Jacksonville, Tampa and Key West Railway

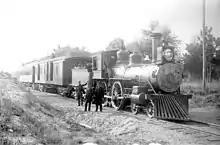
Train on the Jacksonville, Tampa and Key West Railway in 1885

The Tampa, Peace Creek and St. Johns River Railroad was incorporated in 1879, William Van Fleet as president and received a charter to build a railroad from Jacksonville to Tampa. The company , by way of congressional land grants thru the general assembly of Florida, by an act of January 6, 1855, 'to provide for and encourage a liberal system of internal improvements in the state,' declared that the lands granted to the state by the acts of congress of March 3, 1845, and September 28, 1850, together with the proceeds thereof, accrued or that might thereafter accrue, should be set apart and made a separate fund, to be called the internal improvement of the state; and that, for the purpose of assuring a proper application of the fund for the objects mentioned, the lands, and the funds arising from the sale thereof, after paying the necessary expenses of selection, management, and sale, should be vested in five trustees, to wit, in the governor of the state, the comptroller of public accounts, the state treasurer, the attorney general, and the register of state lands, and their successors in office, to hold the same for the uses provided in the act; and by its twenty-ninth section, the general assembly reserved the right to grant to such railroad companies, thereafter chartered, as they might deem proper, upon their compliance with the provisions of the act as to the manner of constructing the road and the drainage of the land, the alternate sections of the 'swamp and overflowed lands' for six miles on each side of the line of the road of any such company. That the Jacksonville, Tampa & Key West Railway Company was incorporated in March 1878, under the general corporation act of the state, of February 1874, by the name of the Tampa, Peace Creek & St. John's River Railroad Company. That the legislature of Florida, by act of March 4, 1879, granted to that company alternate sections of the lands given to the state by the act of congress of September 28, 1850, within six miles on each side of the track or line of its road, provided that the company should comply with the specified provisions of the act of January 6, 1855; and further granted to the company, in consideration of the greatly improved value which would accrue to the state from the construction of the road, 10,000 acres of the same class of lands for each mile of road it might construct, such lands to be of those nearest to the line of the road, its branches and extensions,—this last-named grant being made subject to the rights of all creditors of the internal improvement fund, and to the trusts to which the fund was applicable under the act of January 6, 1855. That on the 27th of June, 1881, the Tampa, Peace Creek & St. John's River Railroad Company, by a resolution of its board of directors, changed its corporate name to Jacksonville, Tampa & Key West Railway Company, and on the 23d of August, 1881, filed a plat of its route with the trustees of the internal improvement fund; and, on the 1st of September, 1881, the trustees passed a resolution reserving from sale for the benefit of the company the even-numbered sections of land for six miles on each side of its line; and, again, on the 21st of September, 1881, acting under the provisions of the act of the legislature of March 12, 1879, 'to amend section 26 of the act 'to provide a general law for the incorporation of railroads and canals,' and to grant aid to railroads and canals incorporated under said act,' they passed a resolution to reserve from sale, to further aid in the construction of the road, a quantity of land in the even-numbered sections within twenty miles of said road sufficient to supply the deficiency existing in the even-numbered sections within six miles of the road. In 1884, after earning its first land grant, pledged said property for collateral to secure a series of mortgage bonds, where the Mercantile Trust Co. would be trustee, these would be the series A and B first mortgage bonds, then in 1890, a Consolidated Mortgage was executed with the Pennsylvania Company for Insurances on Lives and Granting Annuities as trustee for the 4000 bondholders, where the Company's 1.5 million acres of land was to secure said bonds. The company would enter into Receivership under Mason Young, and later under Joseph H. Durkee, who executed a series of "receivers notes/certificate" which would become paramount lien on said 1.5 million acres, each certificate holder owning an undivided interest in said 1.5 million acres.